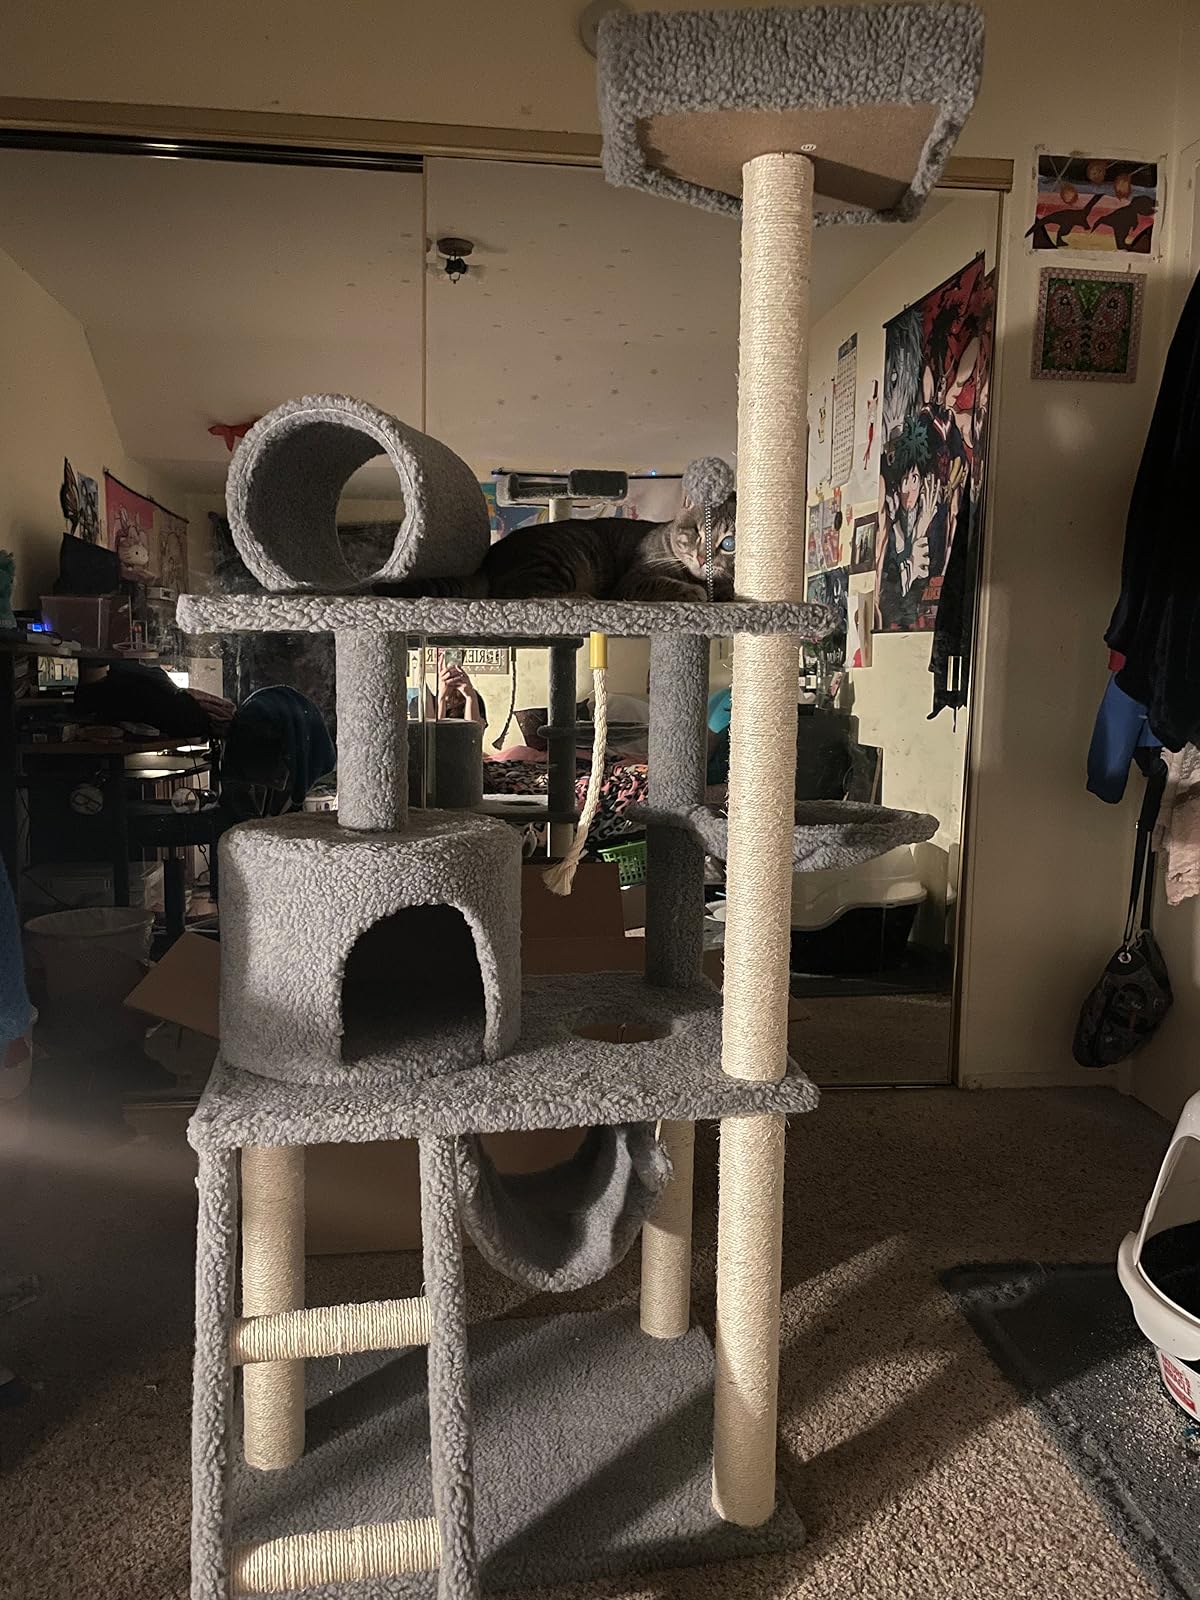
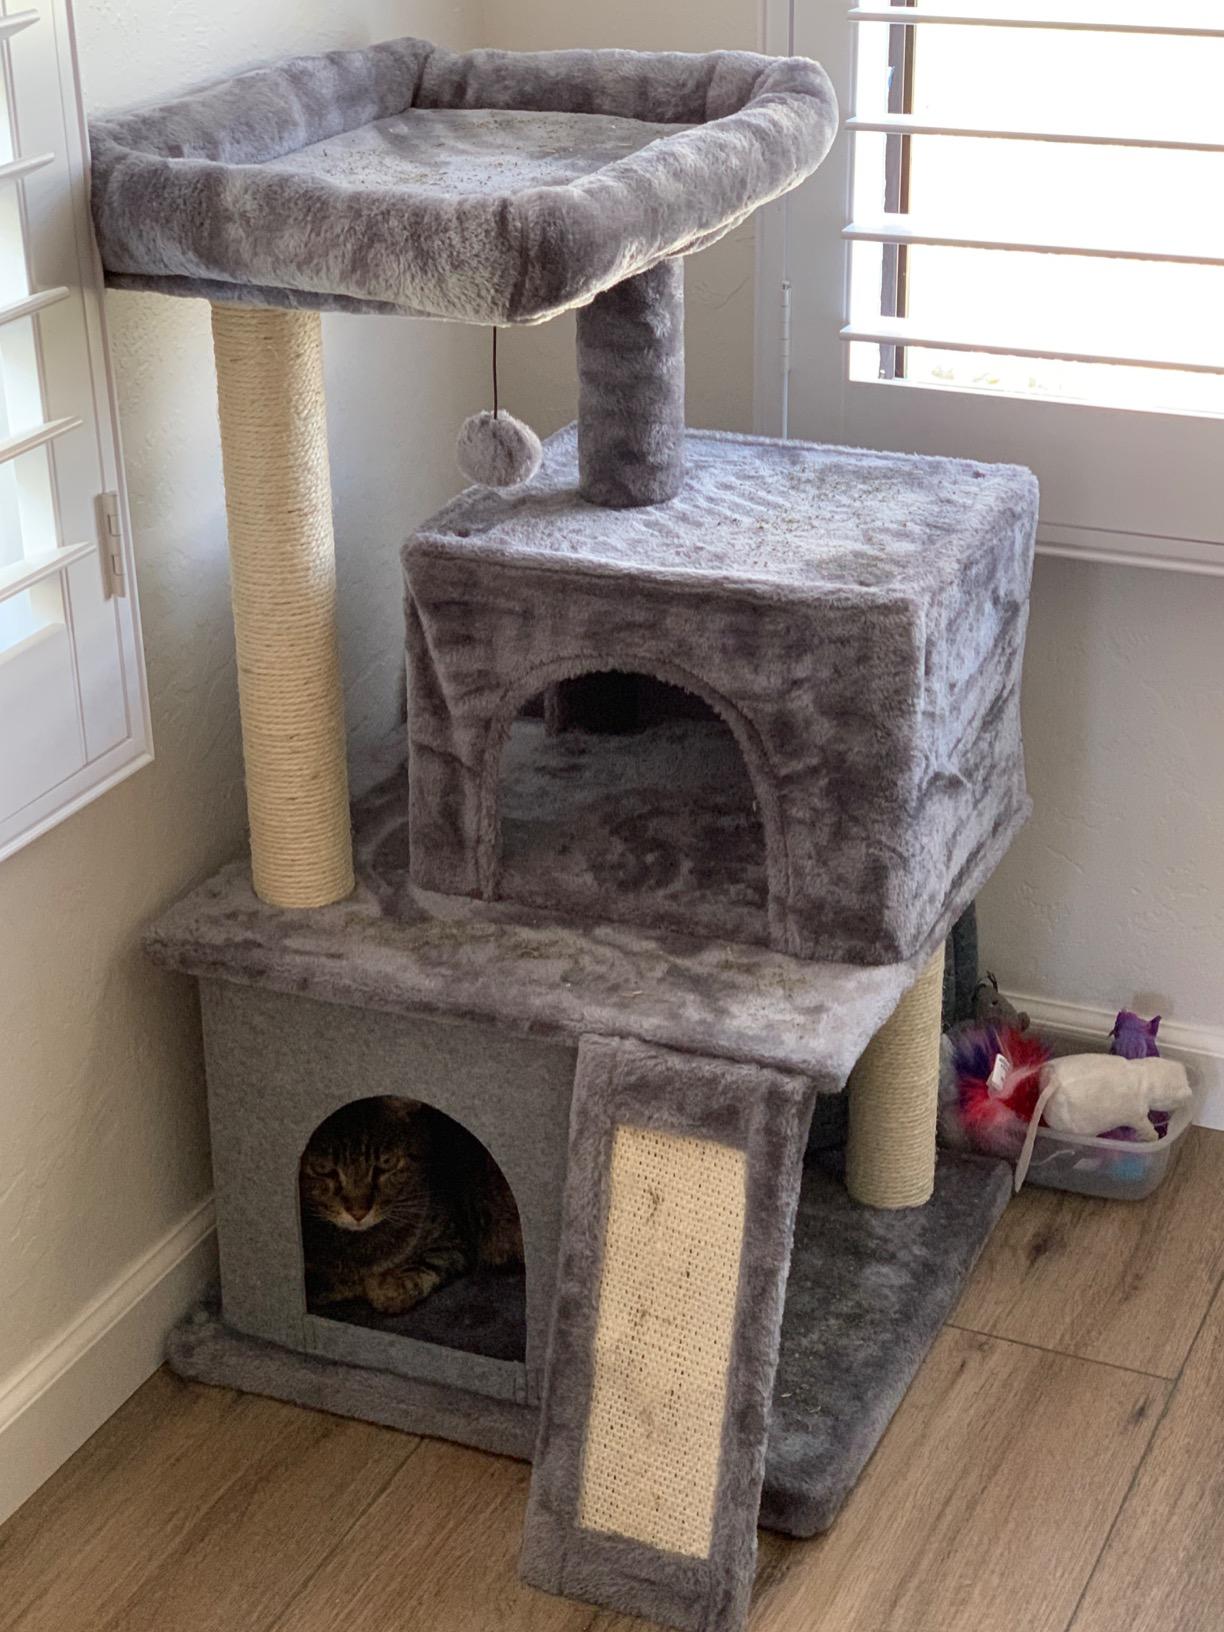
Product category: items_cat tree
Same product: no